Czech Republic

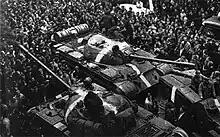
Prague during the 1968 Warsaw Pact invasion of Czechoslovakia

Western Czechoslovakia was occupied by Nazi Germany, which placed most of the region into the Protectorate of Bohemia and Moravia. The Protectorate was proclaimed part of the Third Reich, and the president and prime minister were subordinated to Nazi Germany's "Reichsprotektor". One Nazi concentration camp was located within the Czech territory at Terezín, north of Prague. The vast majority of the Protectorate's Jews were murdered in Nazi-run concentration camps. The Nazi called for the extermination, expulsion, Germanization or enslavement of most or all Czechs for the purpose of providing more living space for the German people. There was Czechoslovak resistance to Nazi occupation as well as reprisals against the Czechoslovaks for their anti-Nazi resistance. The German occupation ended on 9 May 1945, with the arrival of the Soviet and American armies and the Prague uprising. Most of Czechoslovakia's German-speakers were forcibly expelled from the country, first as a result of local acts of violence and then under the aegis of an "organized transfer" confirmed by the Soviet Union, the United States, and Great Britain at the Potsdam Conference.